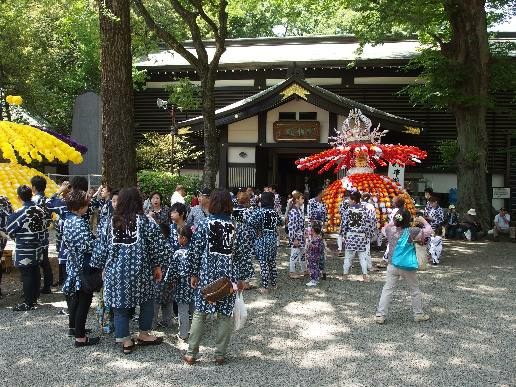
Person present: Yes